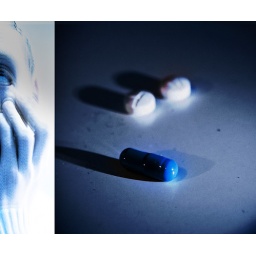
You take the blue pill, the story ends, you wake up in your bed and believe whatever you want to believe.